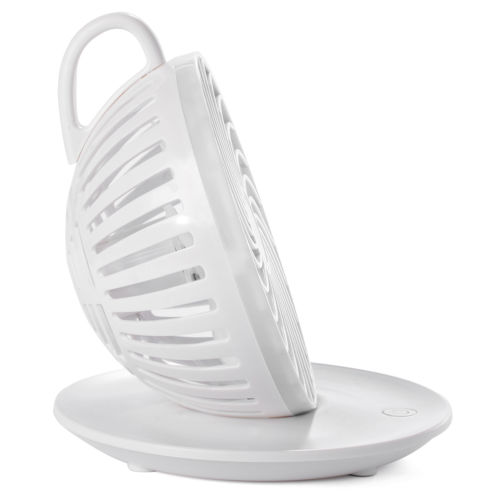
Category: fan